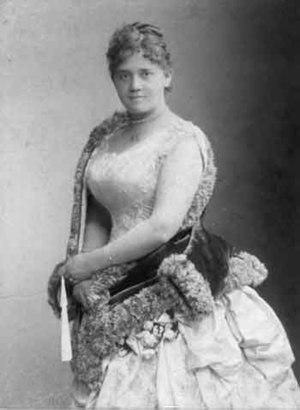
Le Conservatoire Hoch est une académie de musique à Francfort-sur-le-Main fondée le 22 septembre 1878, grâce à la générosité d'un marchand de Francfort, Joseph Hoch. Il avait légué par testament, un million de marks-or pour la création d'un centre musical et artistique destiné à l'instruction gratuite de tous les âges dans toutes les branches de la musique.